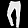
Label: Trouser